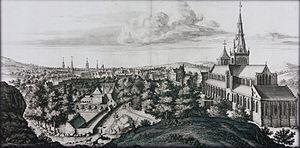
La guerre civile écossaise de 1568-1573, dite aussi guerre civile marienne est un ensemble de conflits qui font suite à l'abdication de la reine Marie Stuart et son évasion en mai 1568. Le conflit oppose les régents de Jacques VI d'Écosse alors enfant, aux partisans de la reine exilée en Angleterre, et s'achève avec l'intervention de troupes anglaises et la reddition du château d'Édimbourg en mai 1573. En 1570, ce conflit est qualifié de « guerre intestine dans le Commonwealth », et dans la période qui suit de « guerre intestine menée à l'encontre de l'autorité ».